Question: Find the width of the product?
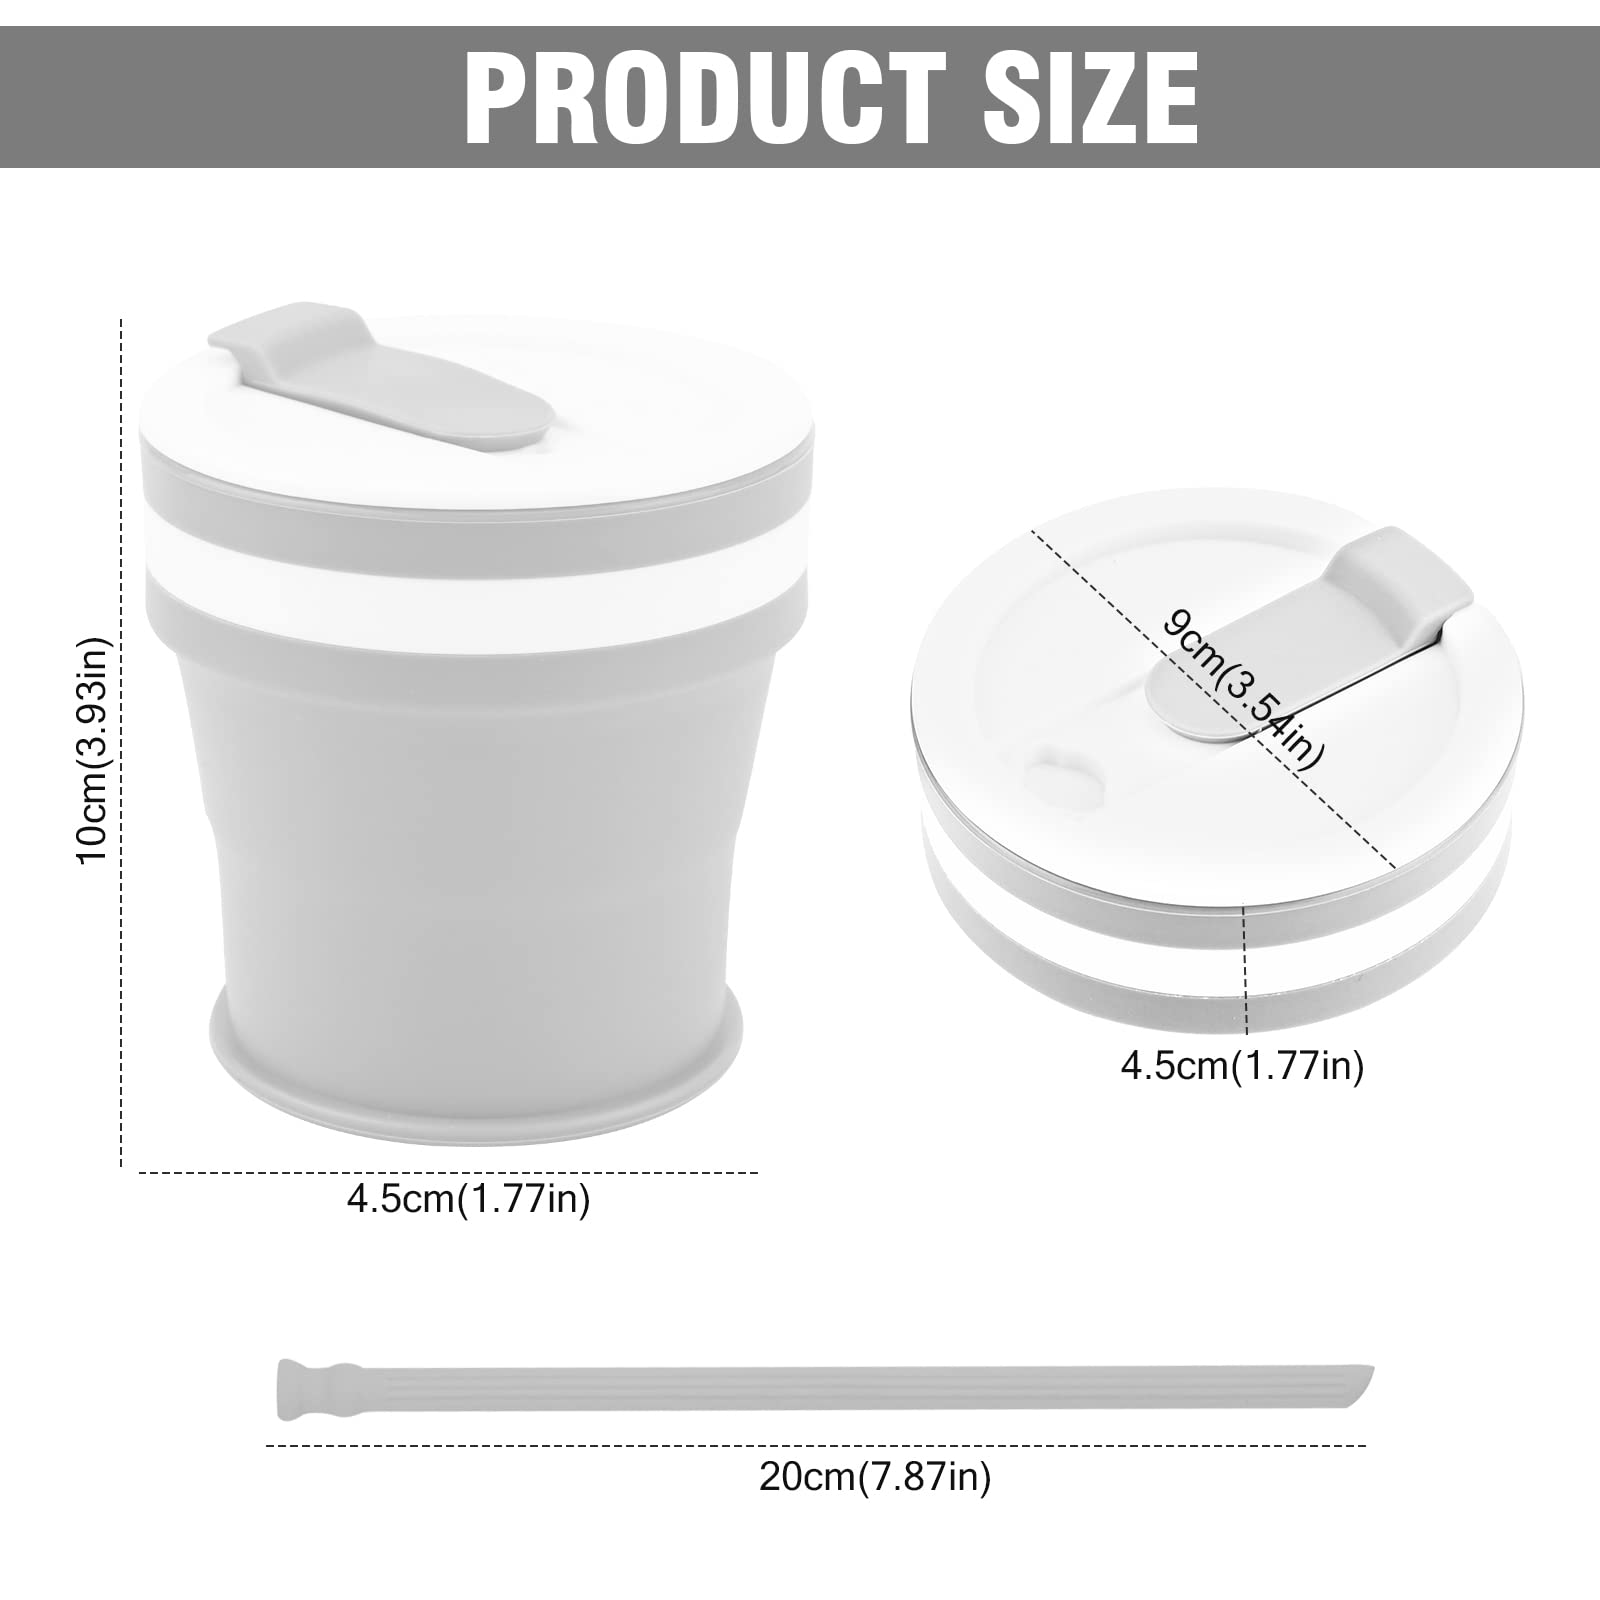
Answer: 4.5 centimetre